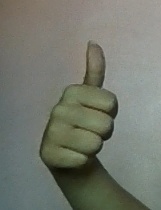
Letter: aleff